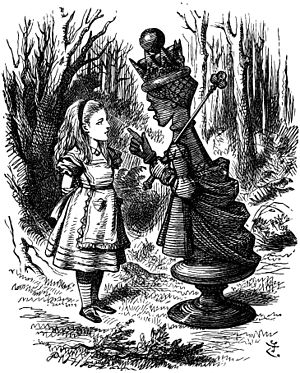
Bag spejlet / Skak som tema
Alice møder Den Røde Dronning.
Bag spejlet er en børnebog skrevet af Lewis Carroll. Bogen er en efterfølger til Alice i Eventyrland. Selvom Bag Spejlet ikke indeholder henvisning til begivenhederne i den tidligere bog, fungerer temaerne og stederne som en slags spejlbillede af Eventyrland.